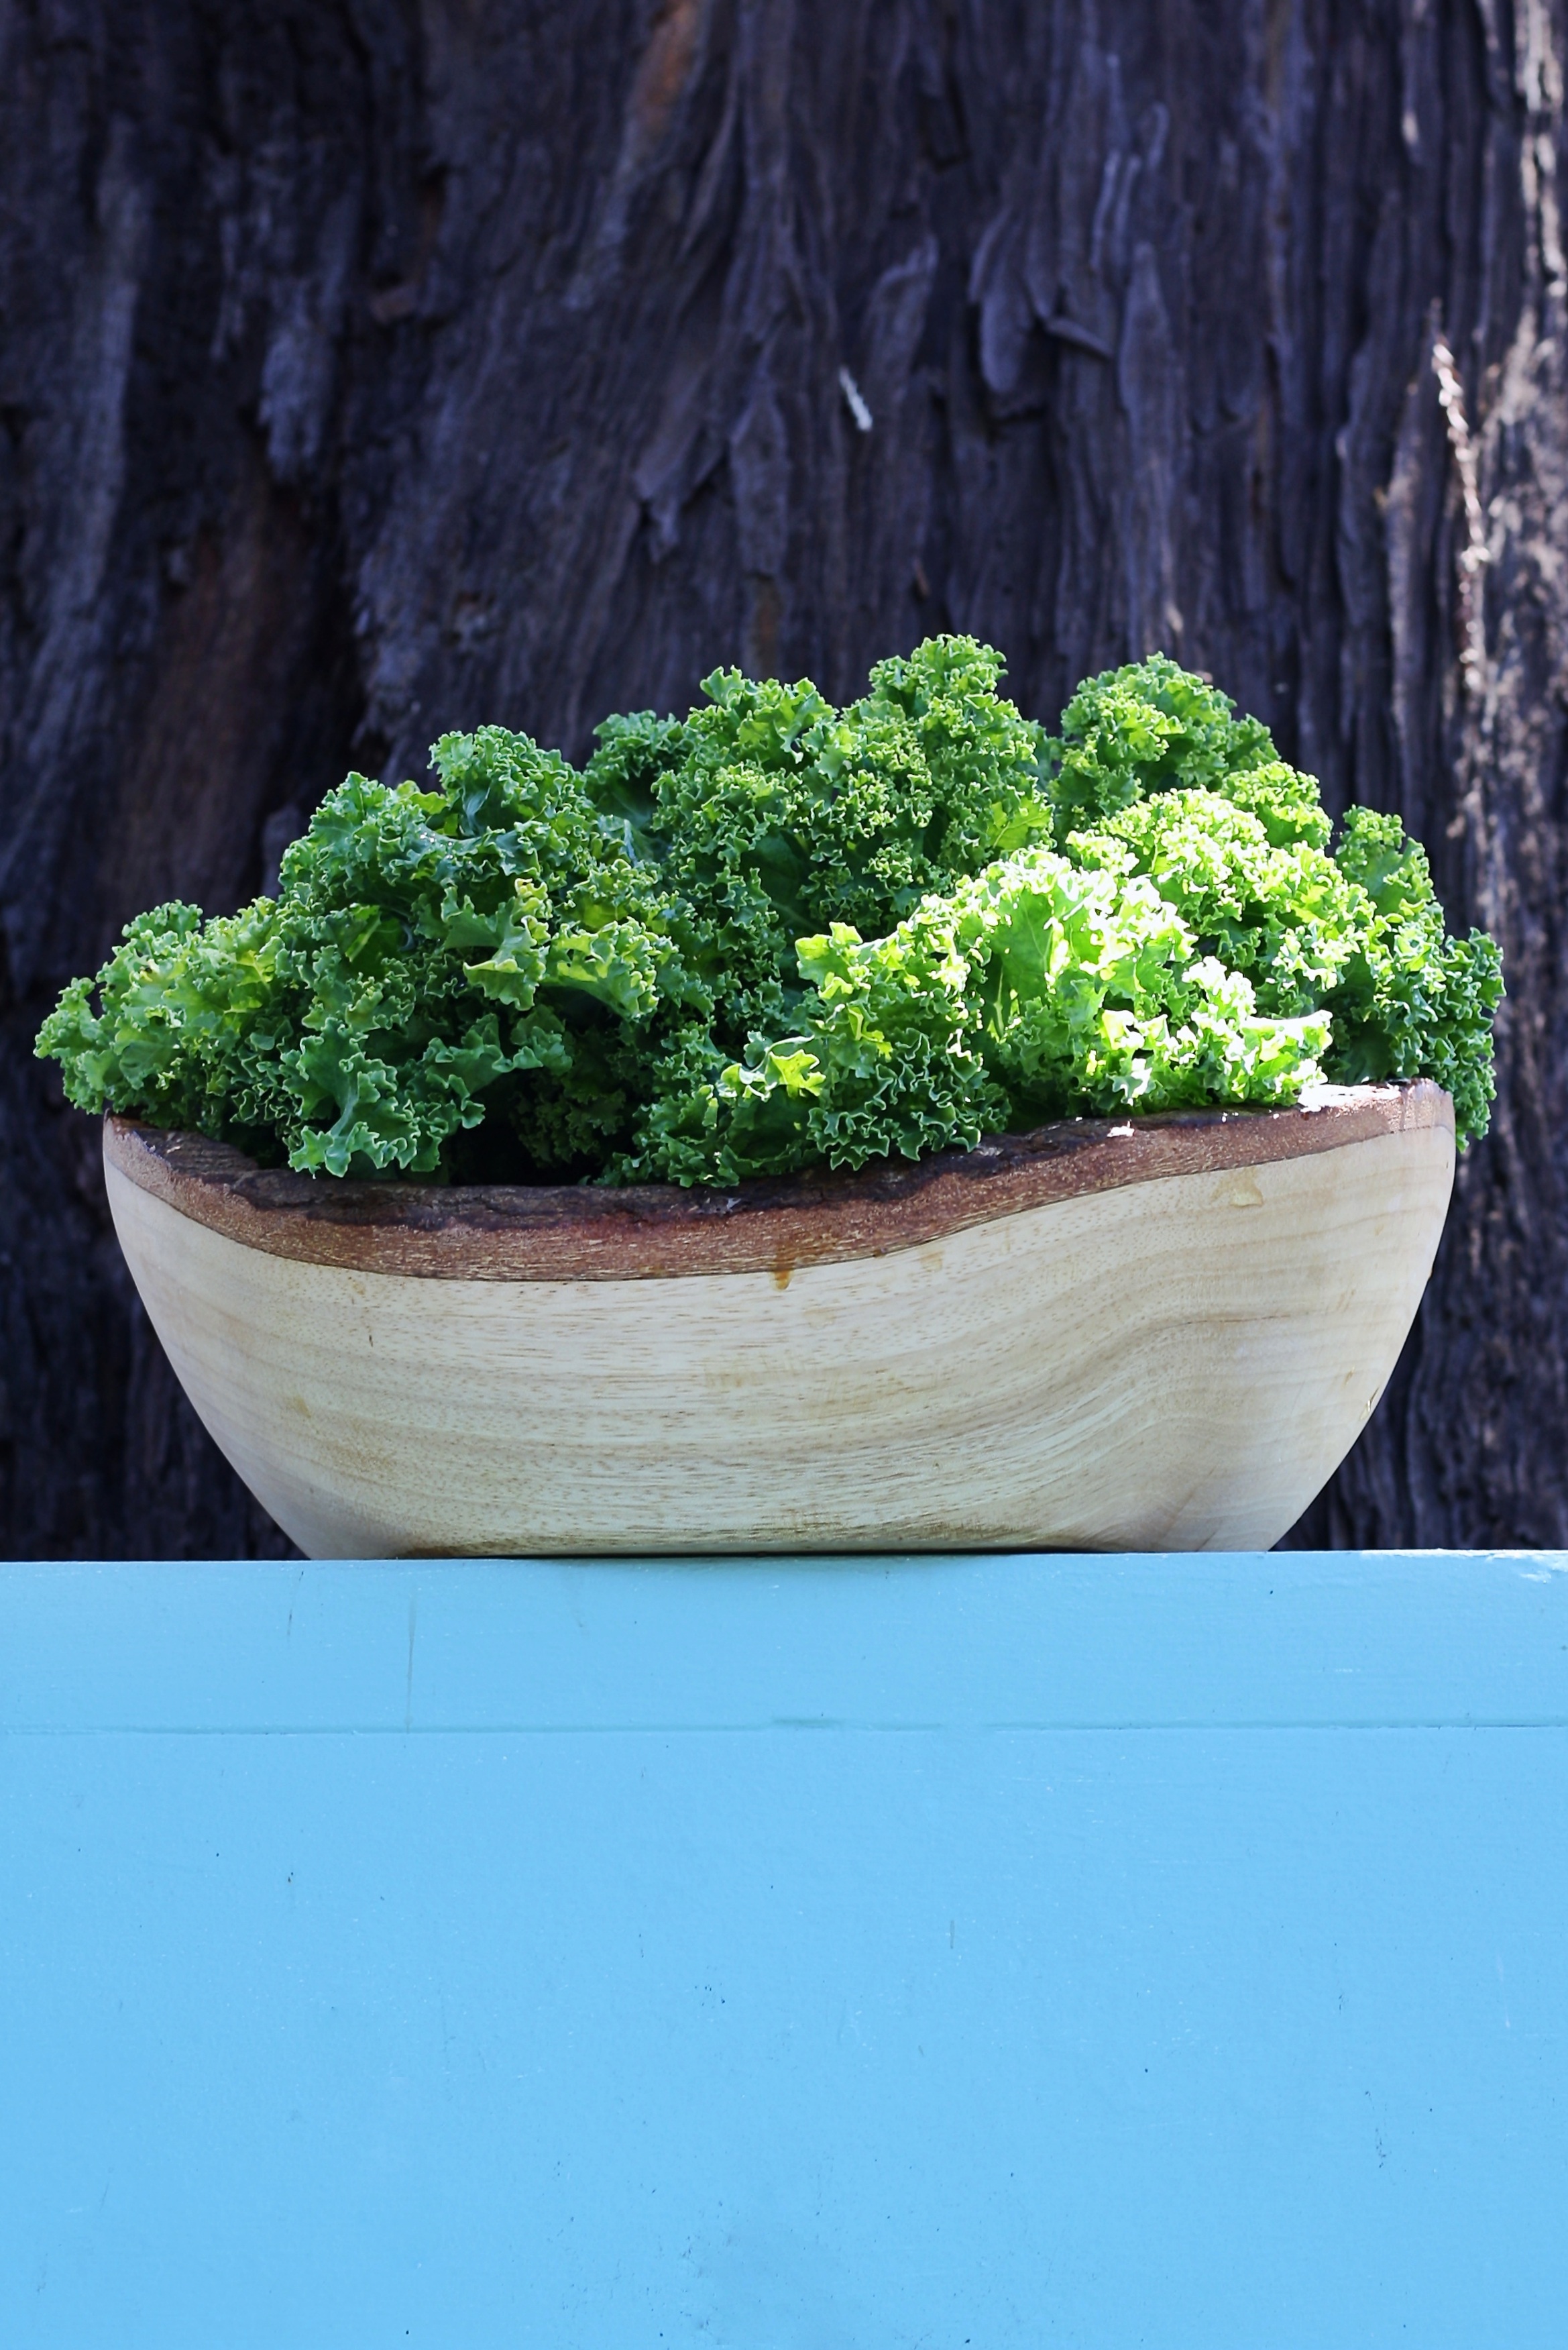
nature, plant, wood, leaf, flower, bowl, food, salad, green, ingredient, herb, produce, vegetable, natural, soil, colorful, healthy, houseplant, kale, nutrition, vegan, vegetarian, flowerpot, organic, land plant